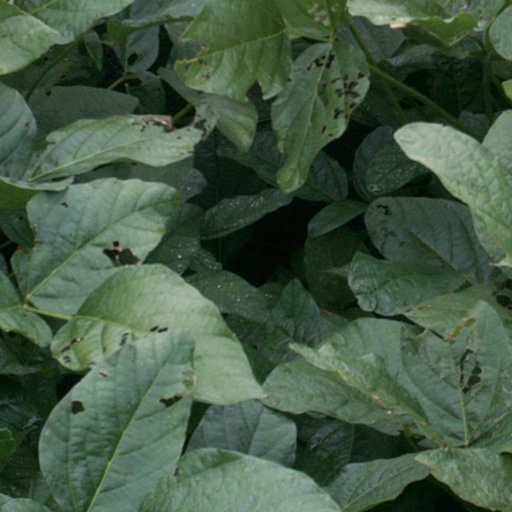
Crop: soybean